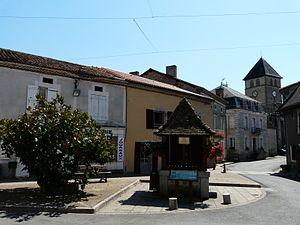
La place du Puits dans le bourg de Busserolles, Dordogne, France.
Busserolles est une commune française située dans le département de la Dordogne, en région Nouvelle-Aquitaine.